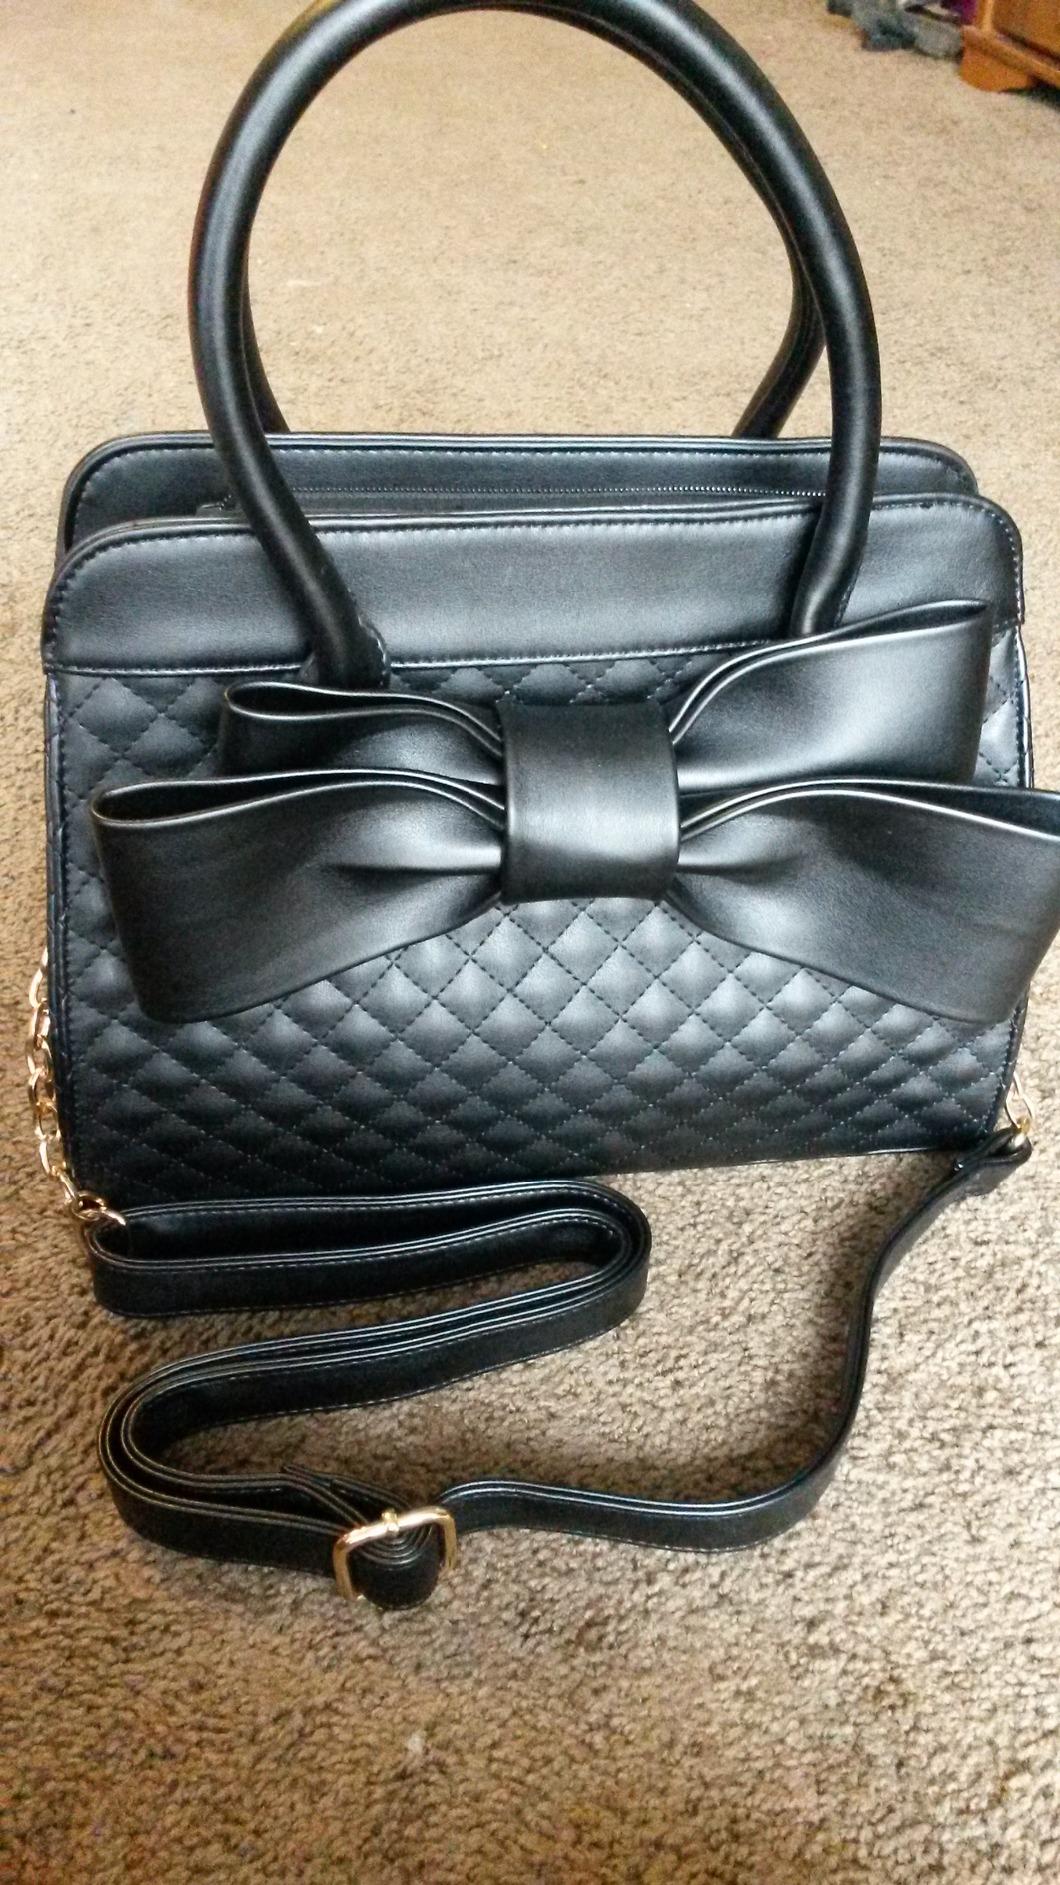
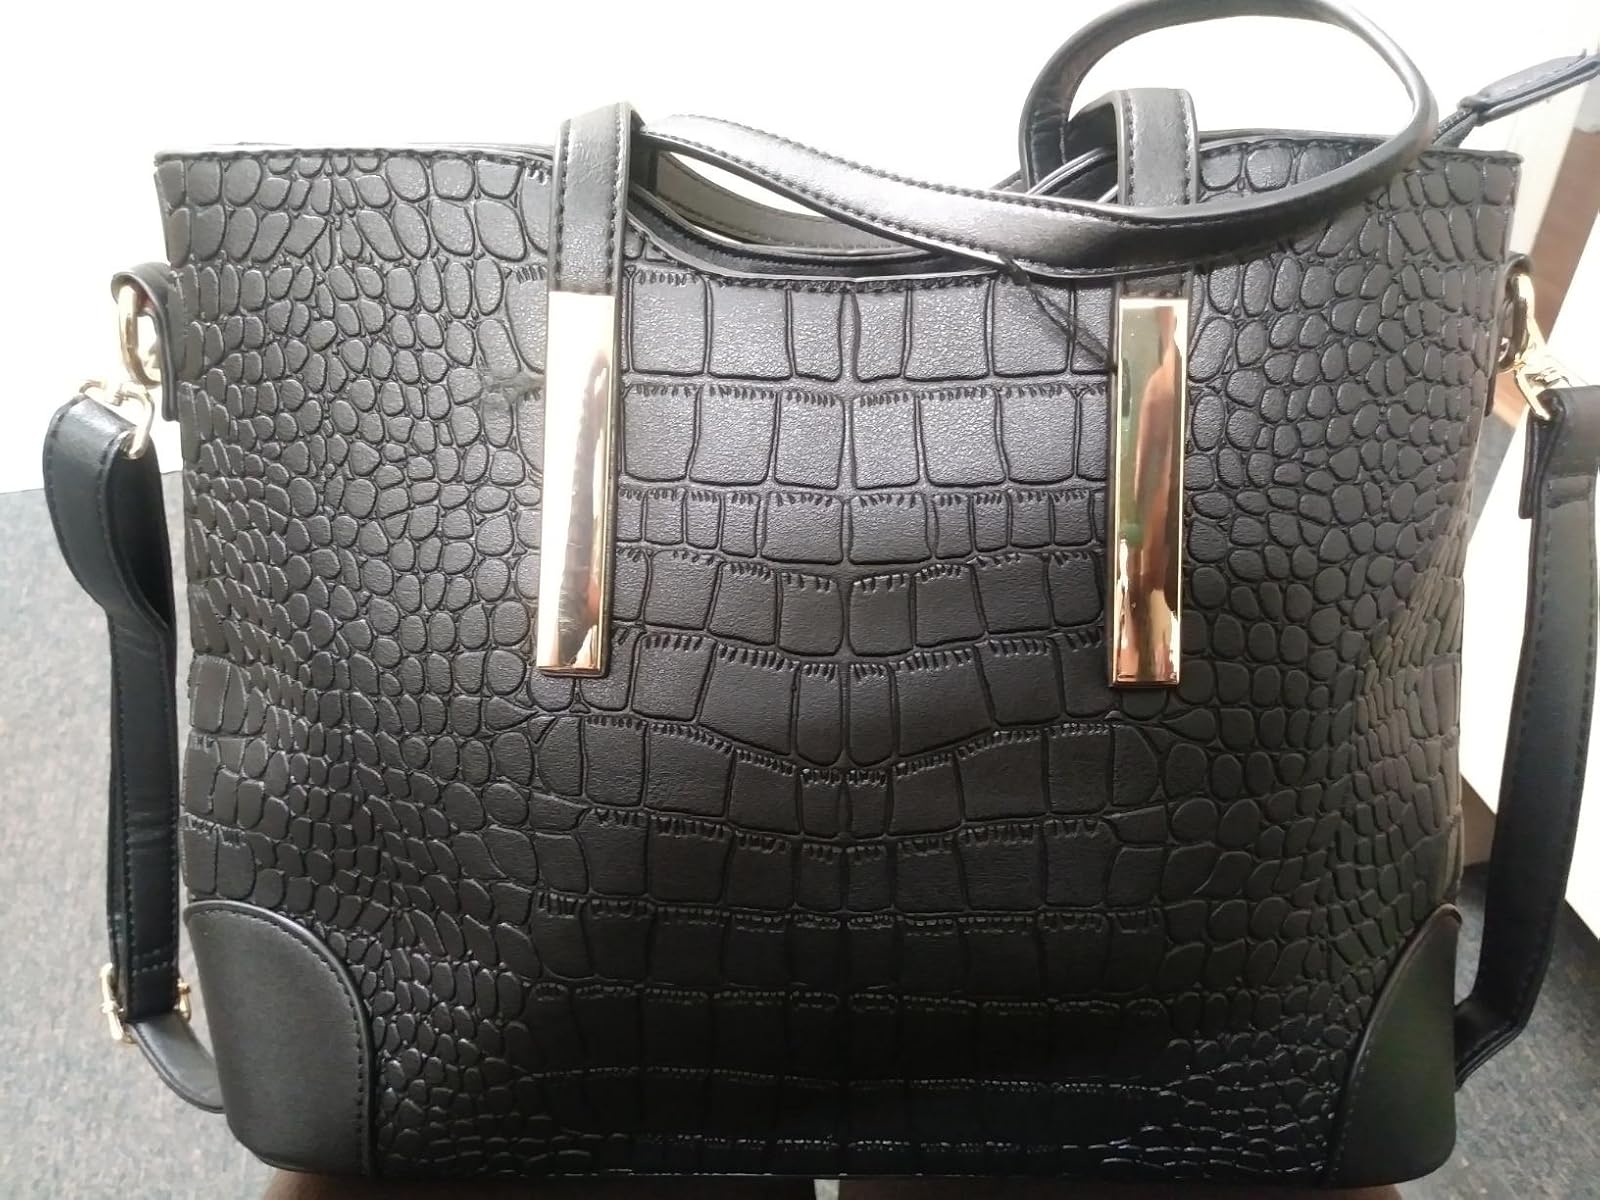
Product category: accessories_handbag
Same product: no